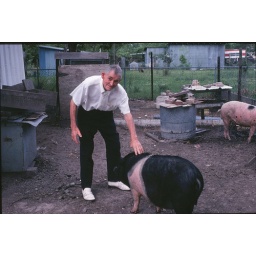
Notice that he is tending pigs in white shoes.